Flash Video

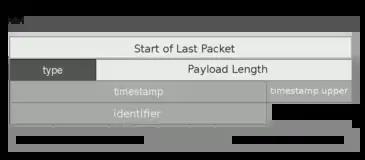
FLV Tag Structure

Following that, there are three bytes for the "Payload Size" denoting length of the "Payload Data", then four bytes for the "Timestamp" in milliseconds (with the last byte used to extend the first three bytes), the next 3 bytes for the "Stream ID" (incremented for multiple streams of the same type), and finally followed by the actual payload data. There is a direct relation between the fields encountered in an FLV Tag and those found in a RTMP packet, as for example the FLV Packet Type field uses the same numeric values as the RTMP Chunk Type field (ex. 0x08 for audio and 0x09 for video). FLV tags are thus converted into RTMP packets when the file is streamed through a Flash Media Server or equivalent RTMP Server.